Curtiss XBT2C

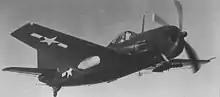
Close-range underside view of a XBT2C-1, showing the AN/APS-4 radar pod

The compartment in the rear fuselage for the radar operator was fitted with a rear-facing seat, two small windows and a hatch in the side of the fuselage. He operated an AN/APS-4 search radar that had its transceiver and antenna housed in a streamlined pod on the starboard wing's primary hardpoint. It was designed as a surface-search radar, capable of detecting a ship at a range of , but had a limited capability to detect aircraft. To balance aerodynamic drag on the aircraft, the port wing primary hardpoint usually carried a 100-US-gallon drop tank.